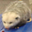
Label: possum